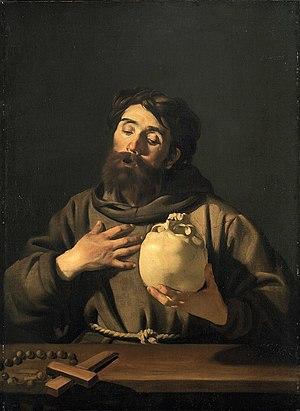
Daniel d'Anvers est un capucin flamand du XVIIᵉ siècle, disciple de Benoît de Canfield et auteur renommé d'un traité méthodique sur l'oraison mentale.
Alonso de Madrid, probablement né dans le dernier quart du XVᵉ siècle, est un frère mineur espagnol, actif durant la première moitié du XVIᵉ siècle, dans la province franciscaine de Castille ou de Carthagène. Il a laissé un manuel ascétique, Arte para servir a Dios, qui passe pour un chef-d'œuvre du genre, d'ailleurs recommandé par sainte Thérèse d'Avila.